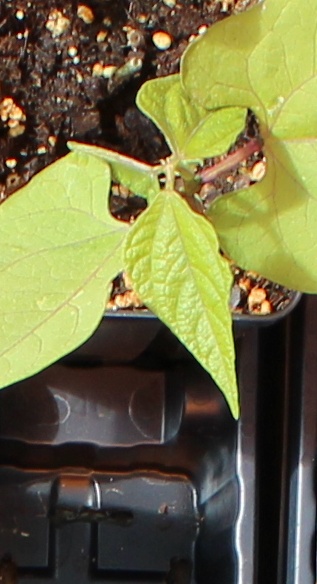
Label: Blackbean